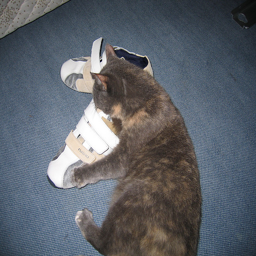
A cat laying on the ground with some shoes.
a black gray and orange cat and two shoes
A cat looking inside a pair of tennis shoes.
A large cat laying on top of a pair of shoes.
Brown cat sticking its face into a pair of white shoes.